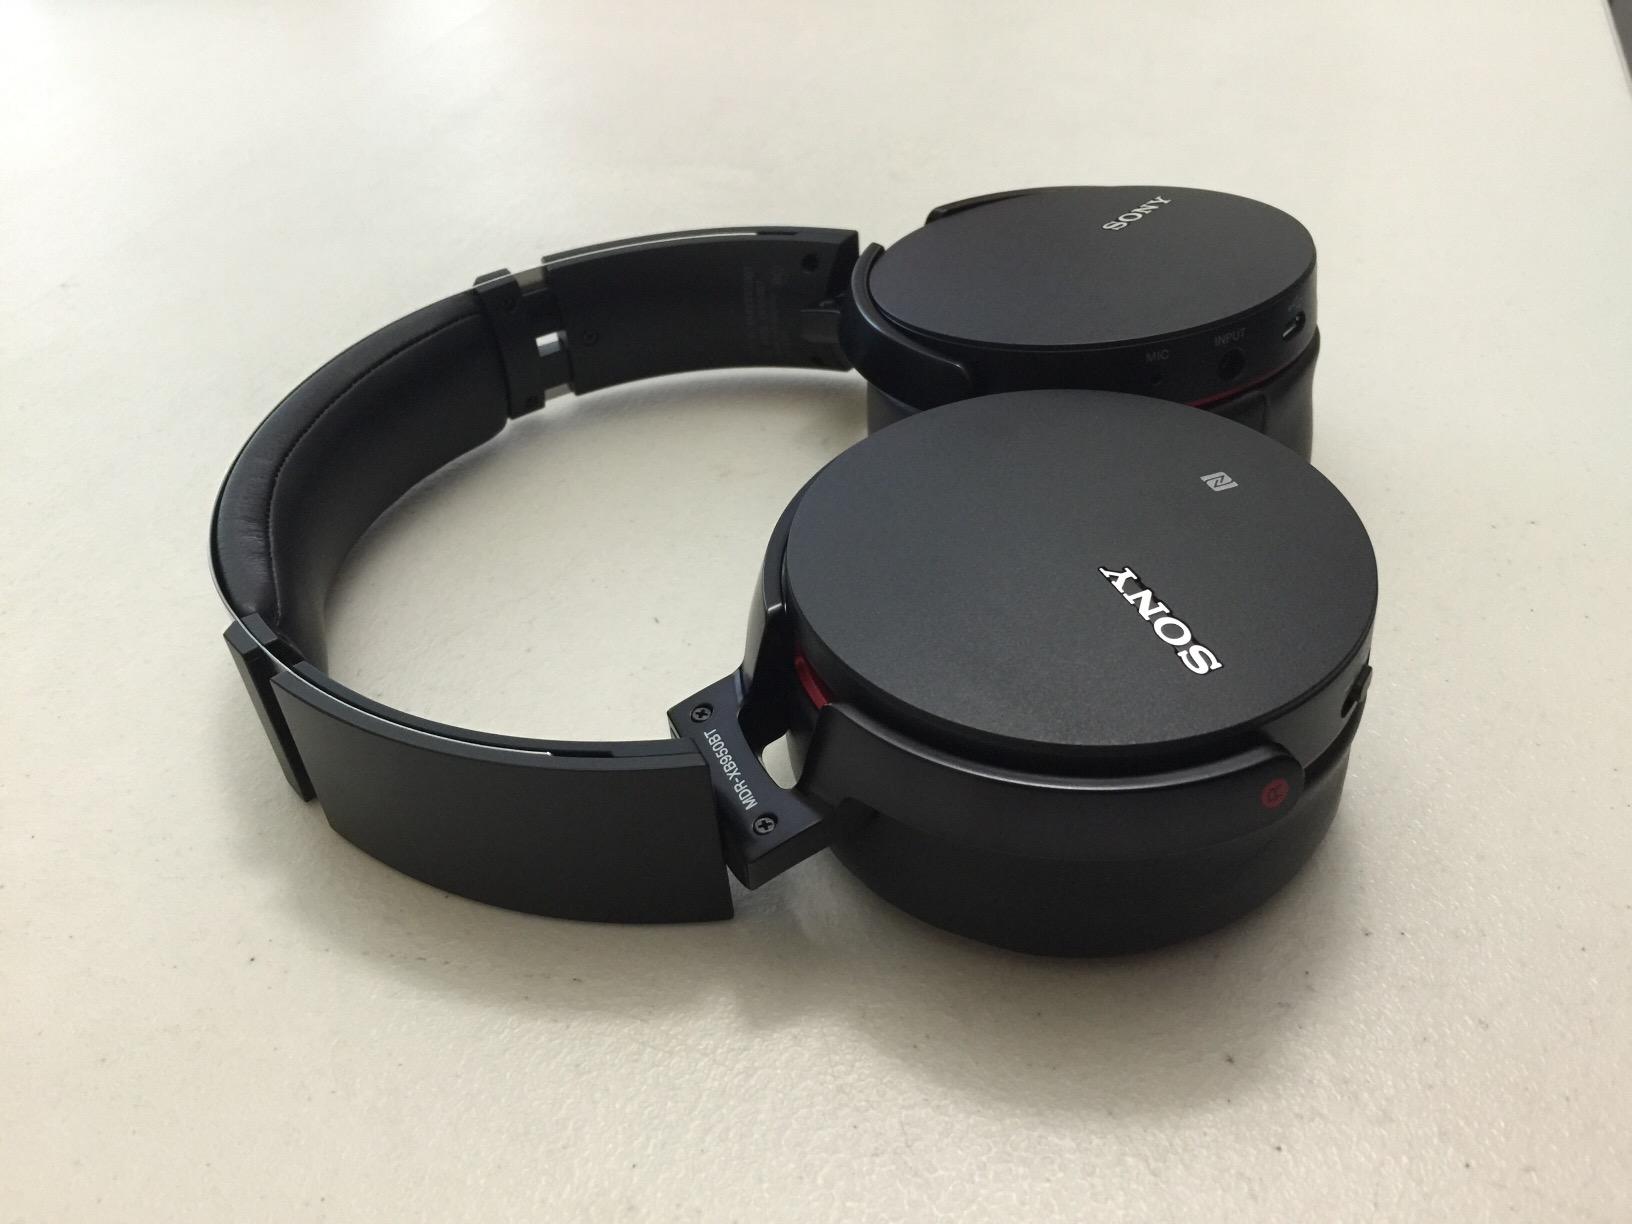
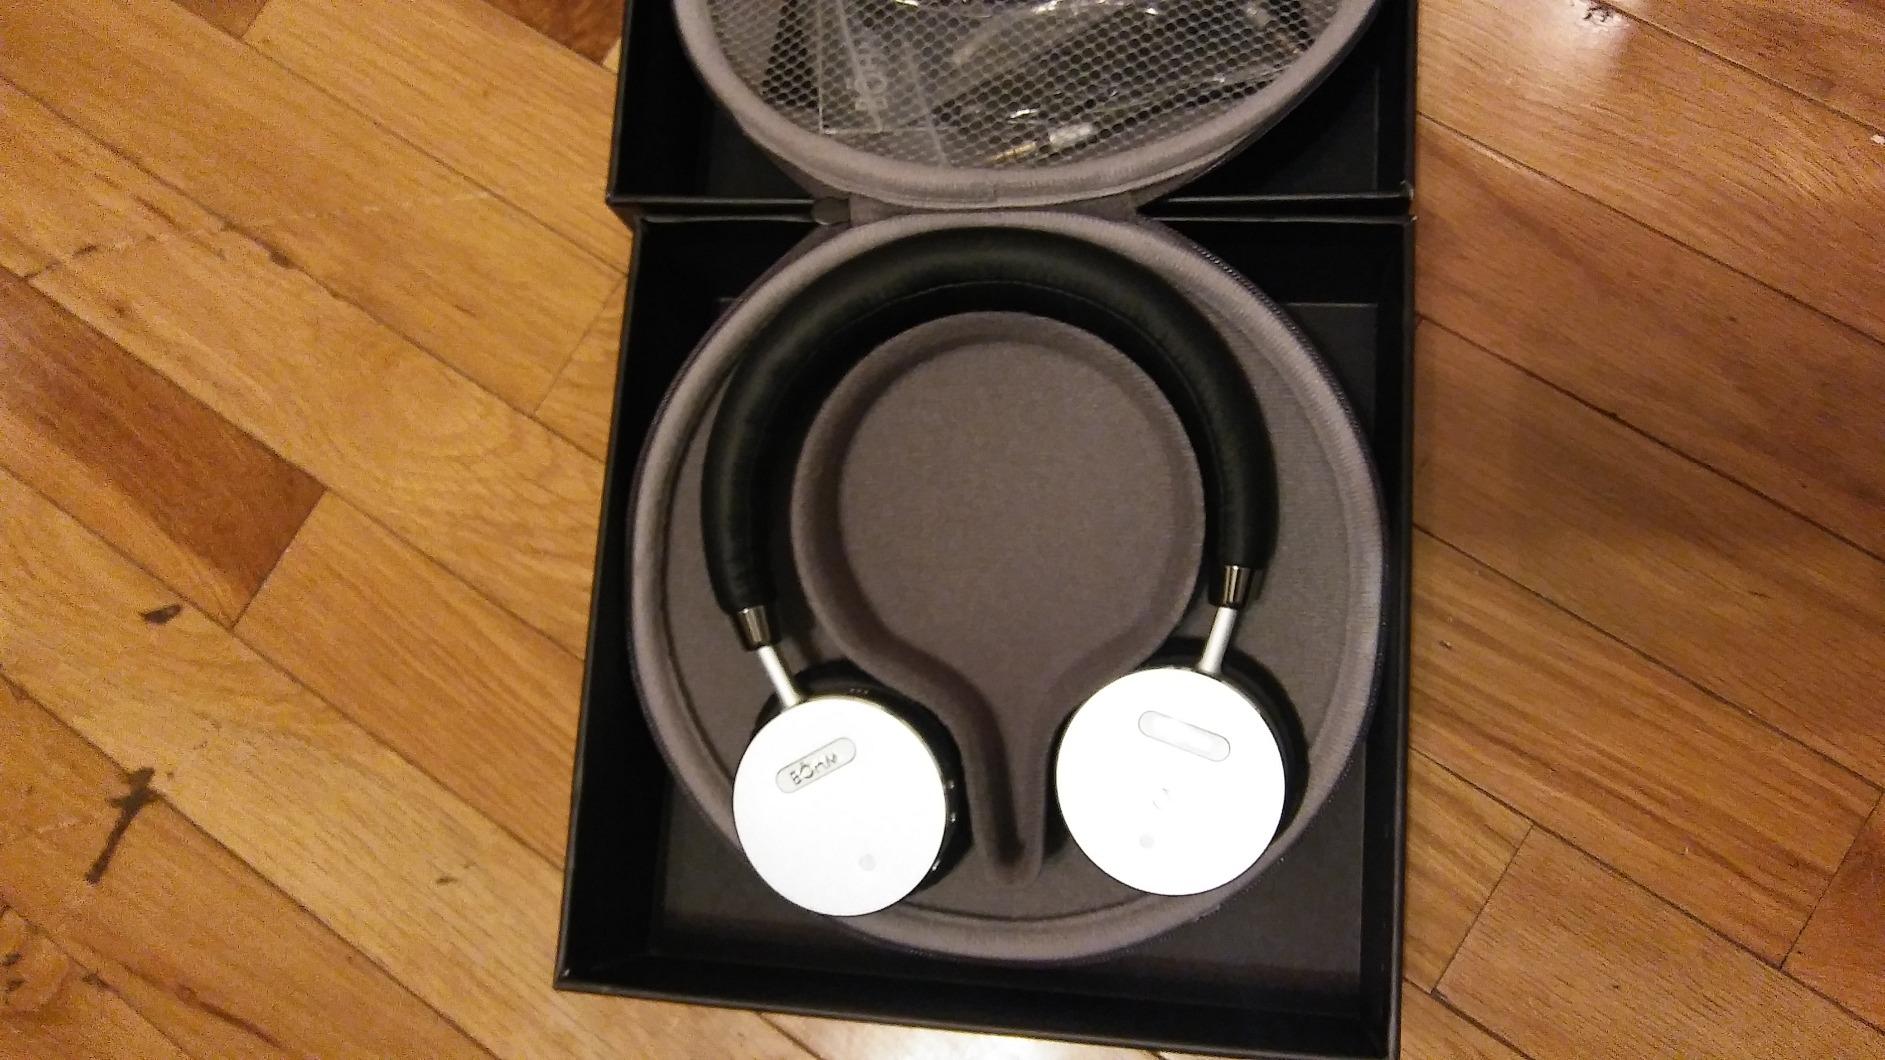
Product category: headphones
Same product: no